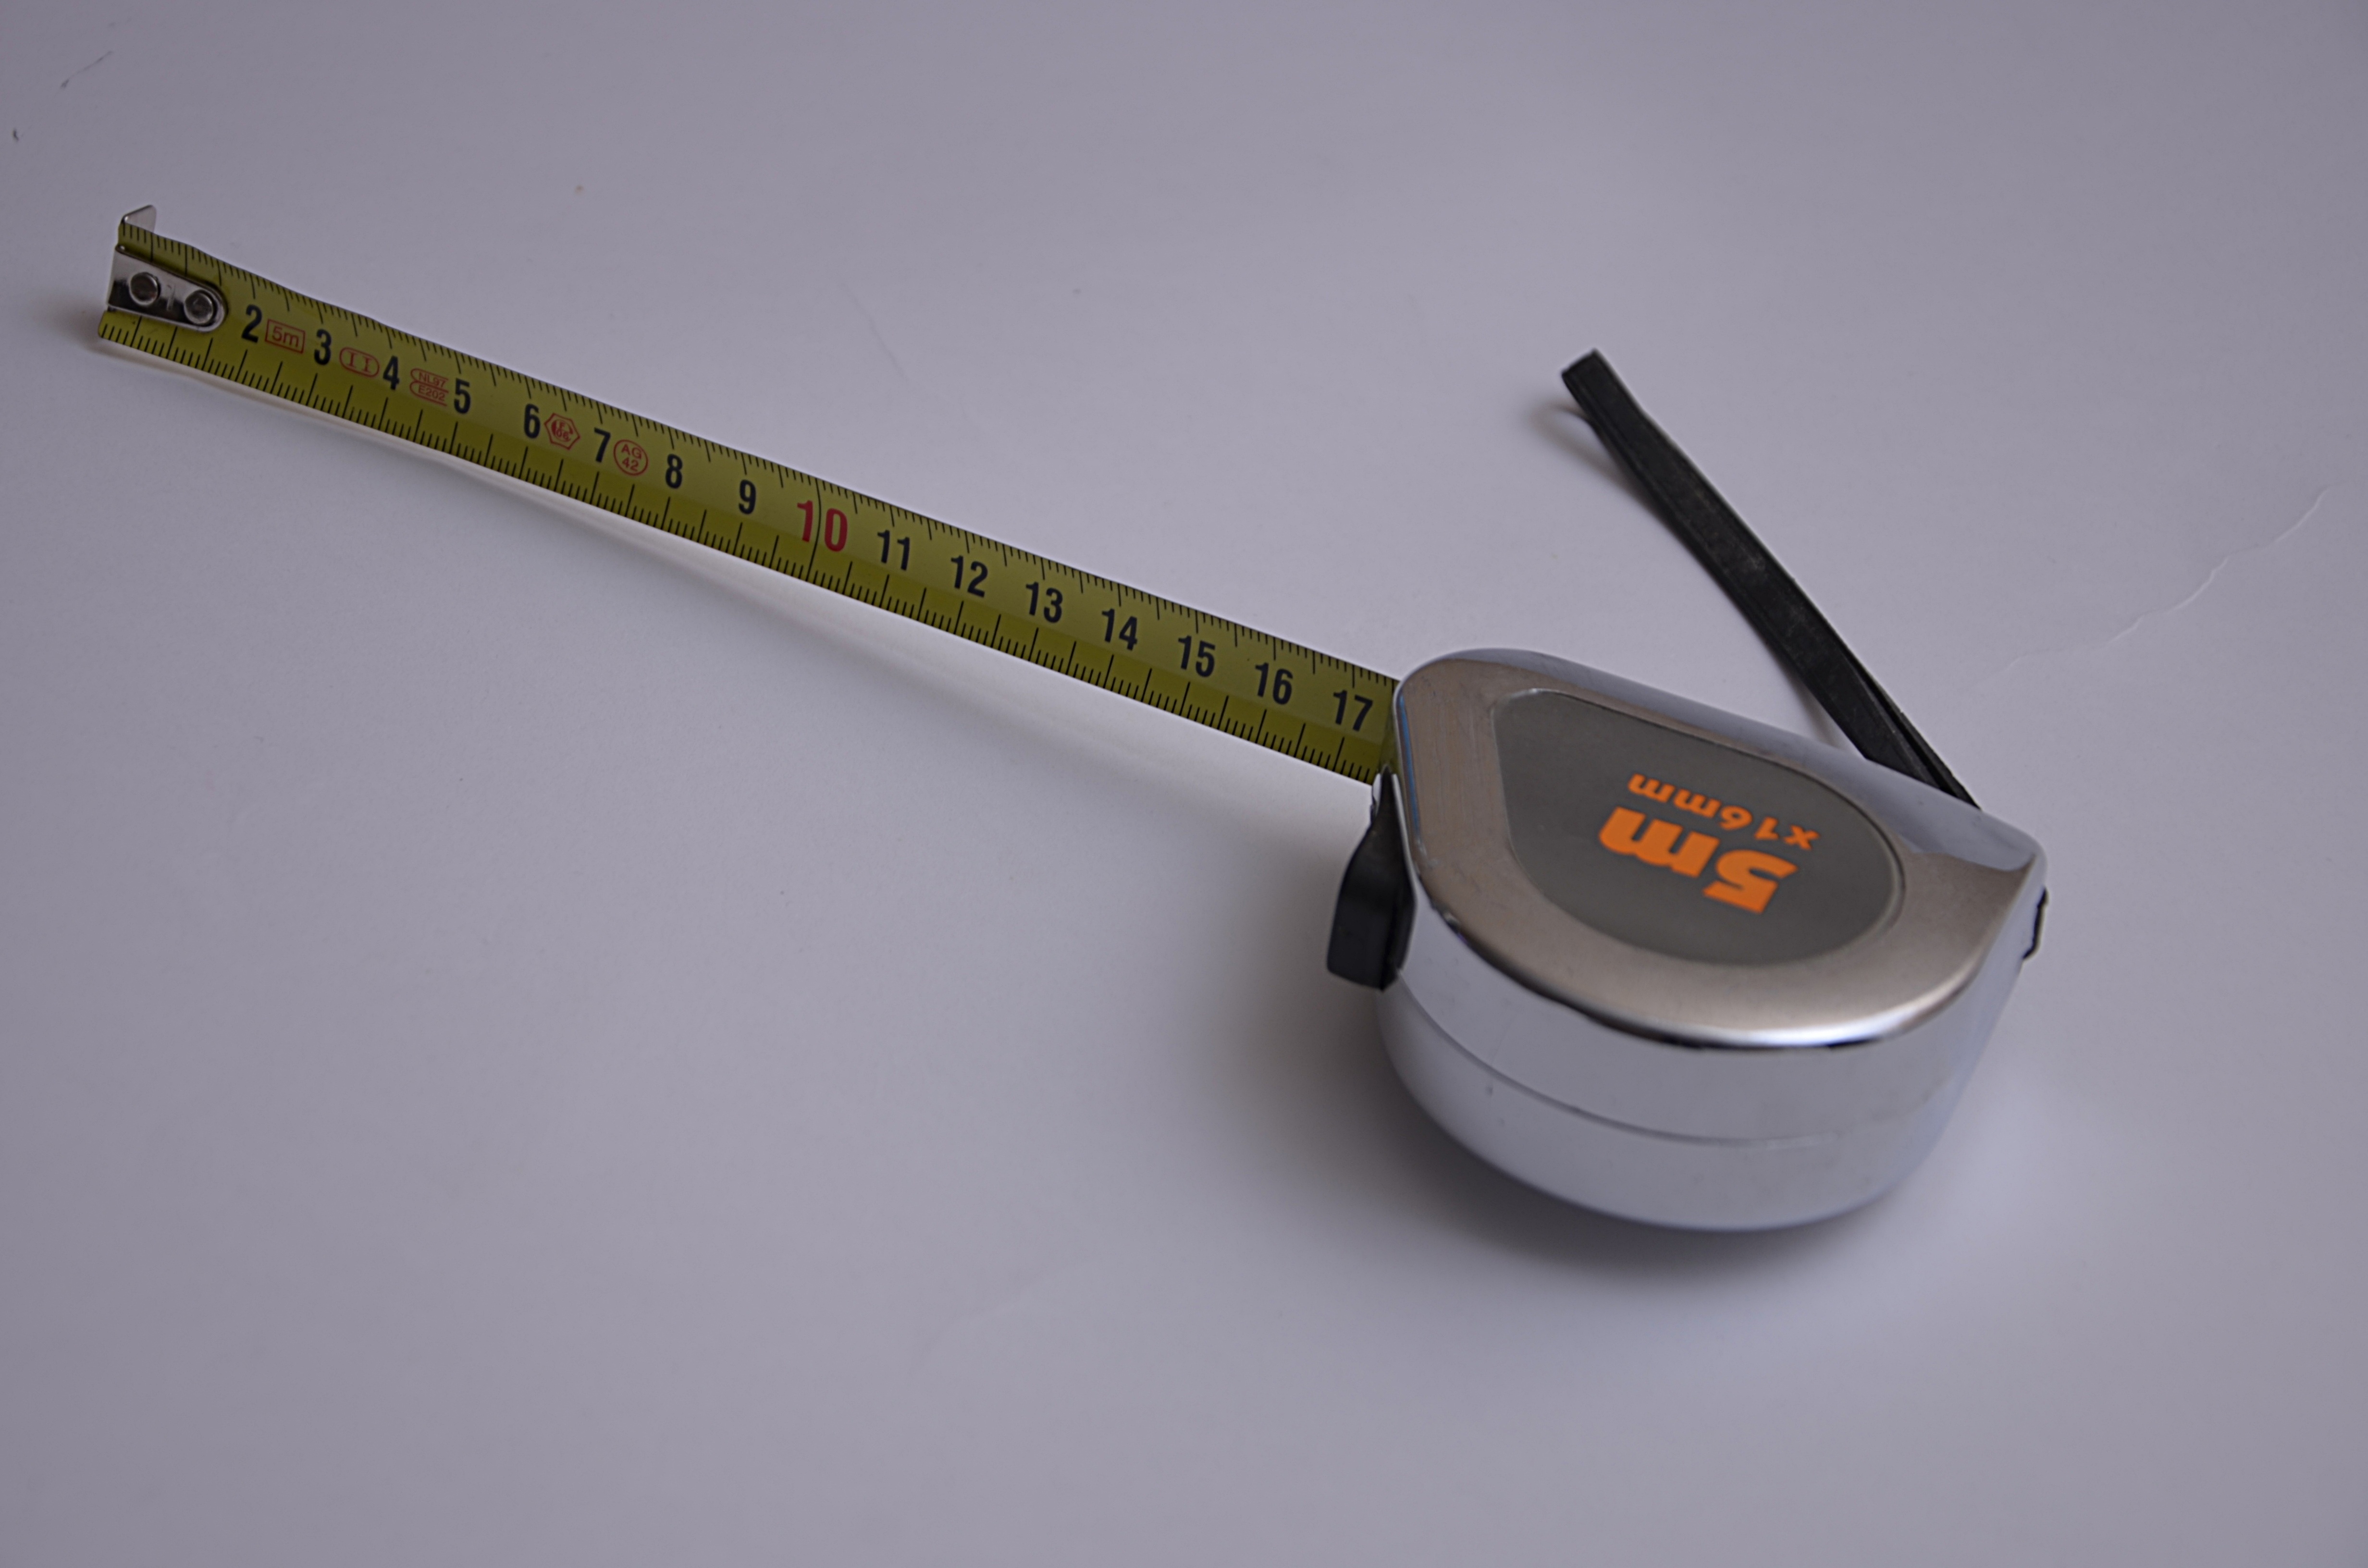
work, building, tool, repair, measurement, product, tools, diy, accuracy, metre